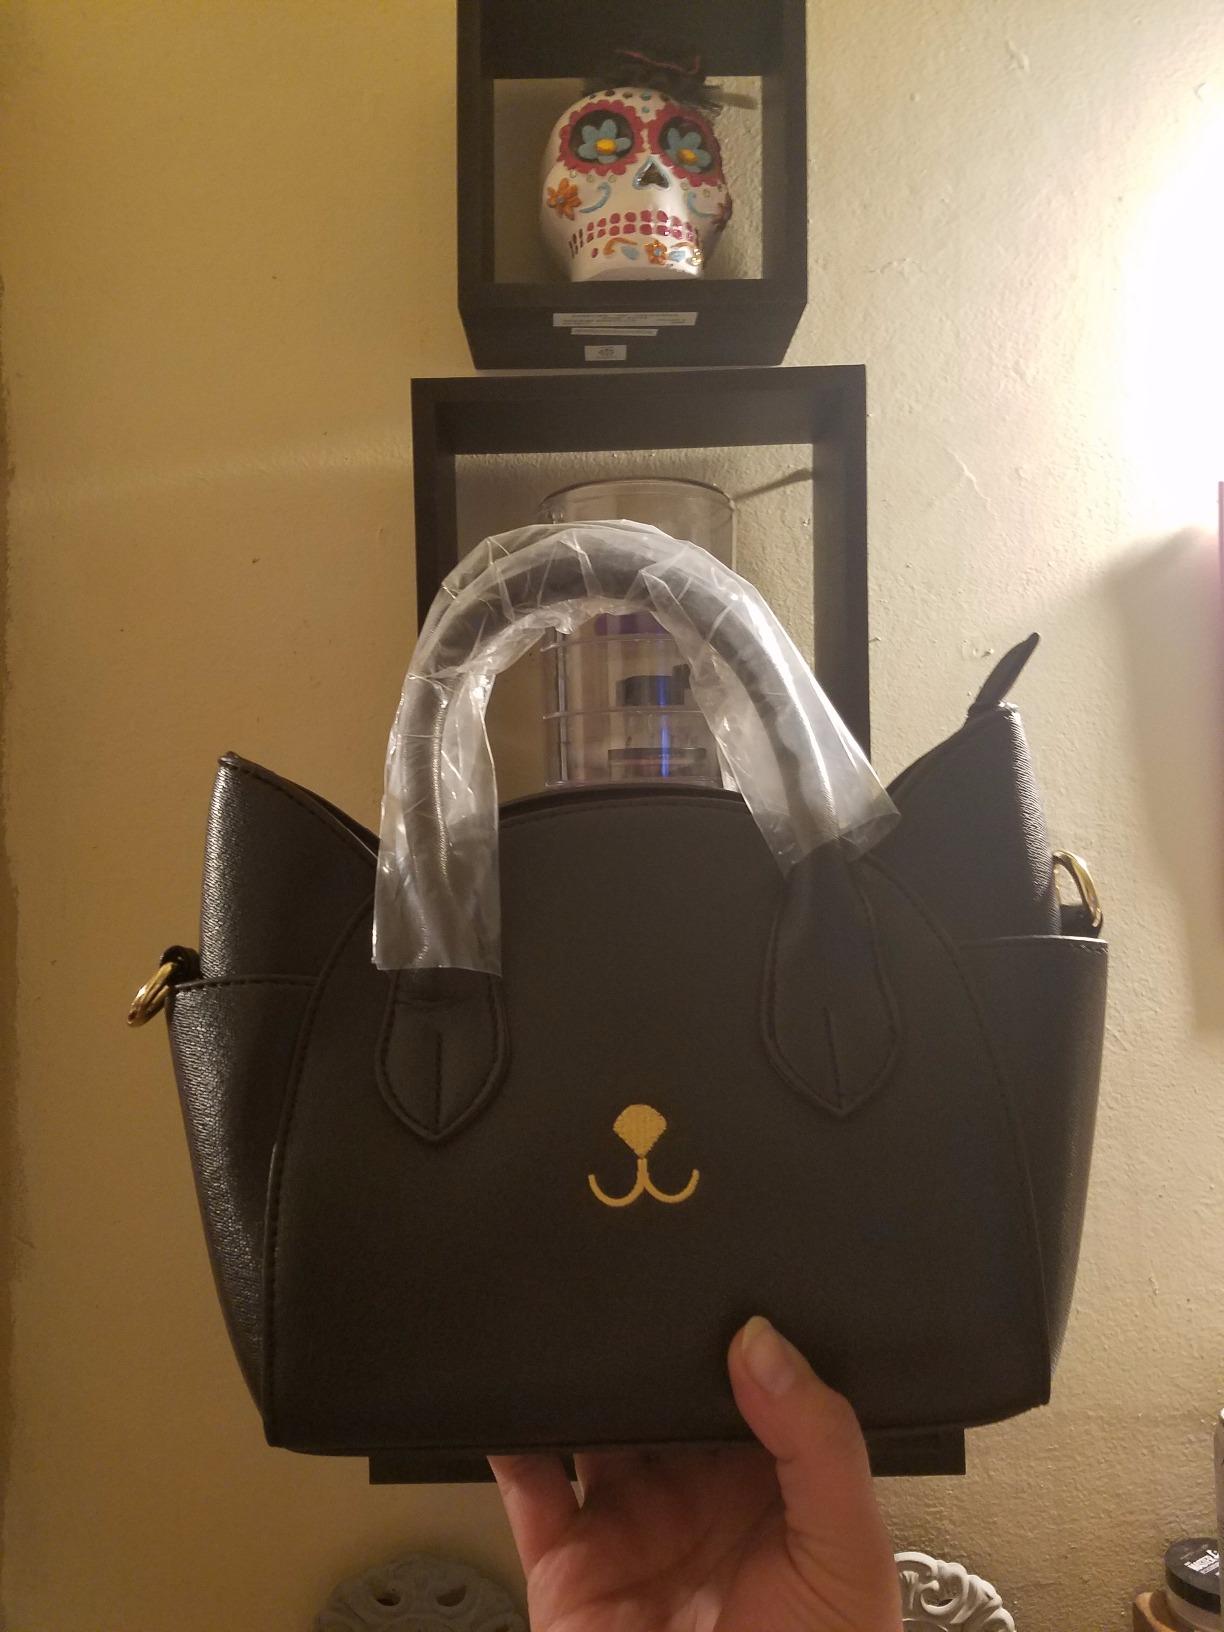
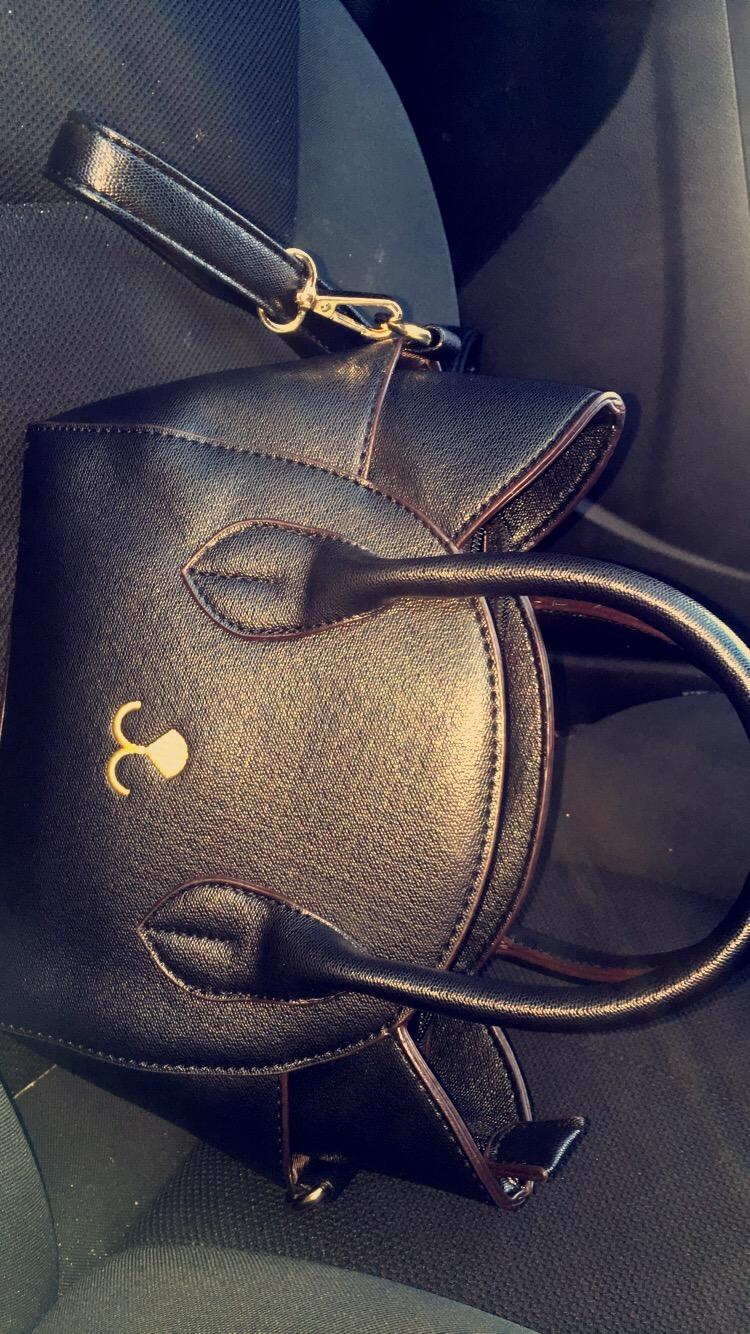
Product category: accessories_handbag
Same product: yes